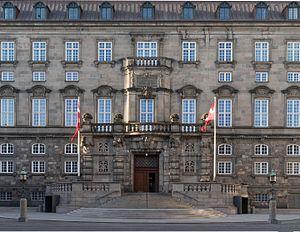
Entrée du Parlement danois, Christiansborg, Copenhague, Danemark.
Les élections législatives danoises de 2019 ont lieu le 5 juin 2019 afin de renouveler pour quatre ans les 179 membres du Folketing, le parlement danois.
Le Folketing, ou Folketinget, est le nom du parlement national du Danemark. Cela veut dire à peu près « l'assemblée du peuple ».